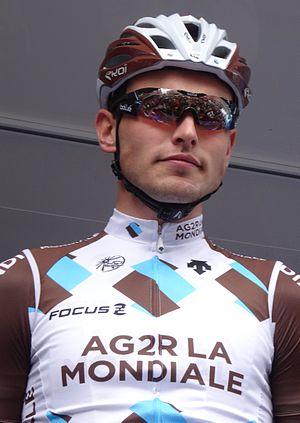
Reportage photographique réalisé le mercredi 7 mai 2014 au départ de la première étape de l'édition 2014 des Quatre jours de Dunkerque à Dunkerque, Nord, Nord-Pas-de-Calais, France. Depicted person&#58
La saison 2014 de l'équipe cycliste AG2R La Mondiale est la vingt-troisième de cette équipe, lancée en 1992 et dirigée par Vincent Lavenu. En tant qu'équipe World Tour, l'équipe participe à l'ensemble du calendrier de l'UCI World Tour du Tour Down Under en janvier jusqu'au Tour de Pékin en octobre. Parallèlement au World Tour, AG2R La Mondiale peut participer aux courses des circuits continentaux de cyclisme.